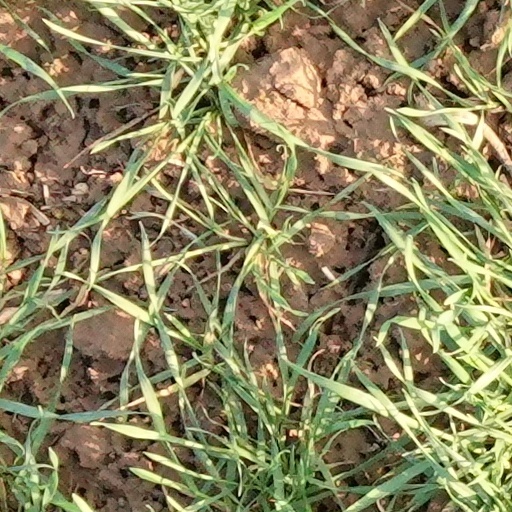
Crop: wheat